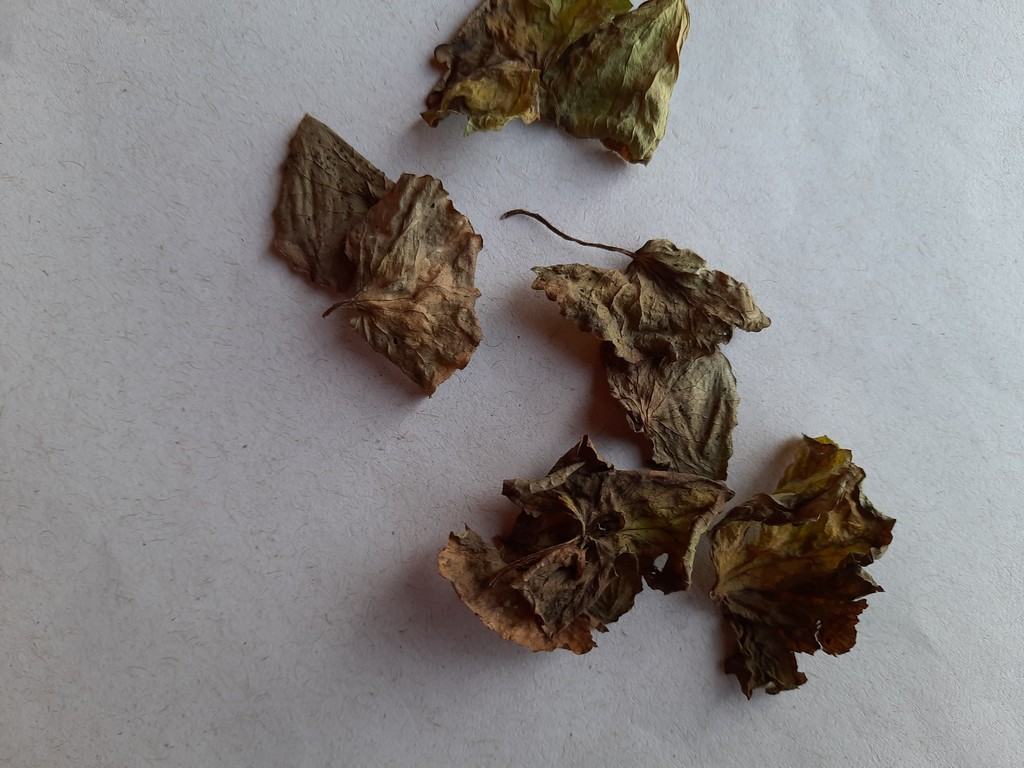
Label: Dried